Consultative Forum on International Security Policy

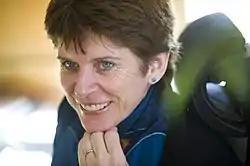
Louise Richardson DBE, chair of the Forum

The National Consultative Forum on International Security Policy was a public forum convened by the Government of Ireland in meetings in three cities, Cork, Galway and Dublin, to discuss matters of international security including cyber security, the "triple lock", the United Nations and relations with NATO.